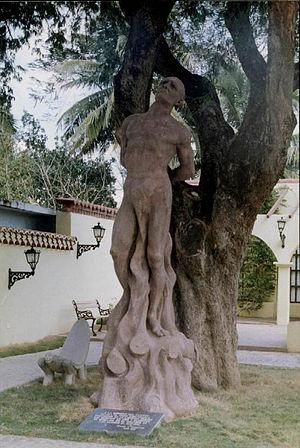
Yara est une ville et une municipalité de Cuba dans la province de Granma.